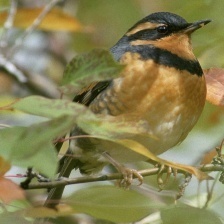
Species: VARIED THRUSH
Scientific name: IXOREUS NAEVIUS